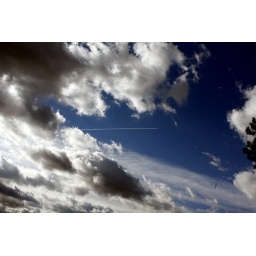
Bullet in the blue sky